Mount Eden Prisons

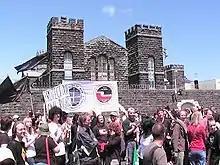
The Prisons have been the site of several protests. Pictured is a protest which took place in October 2007 over recent police raids.

In June 2007 it was announced that a new six-storey prison building and a four-storey accommodation block would be built on the southern side of the building by 2011, adding 450 beds. The Auckland Central Remand Facility was then amalgamated into a new Mt Eden Corrections Facility. The plan was for the old prison to be converted to administrative space, in accordance with its heritage classification. To date it has not happened and lays dormant.